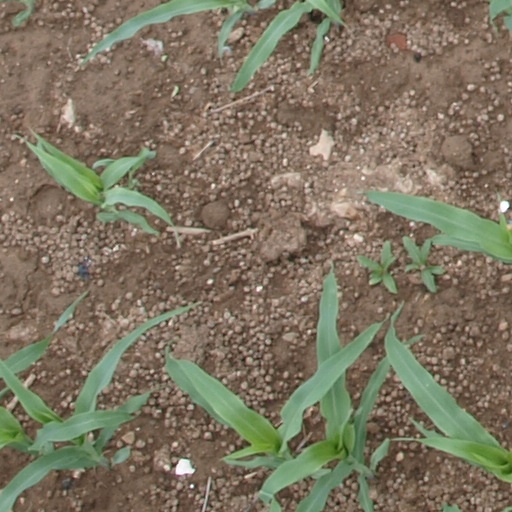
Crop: maize; corn